Nitibe

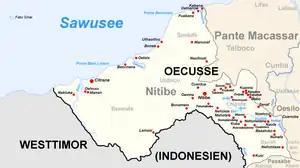
Nitibe in subdistrict of Nitibe

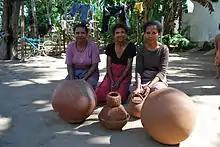
Citizens of Taknebo in Nitibe

Nitibe is a small town in Nitibe subdistrict, in the East Timor exclave of Oecusse. It is located inland in the west of the exclave.